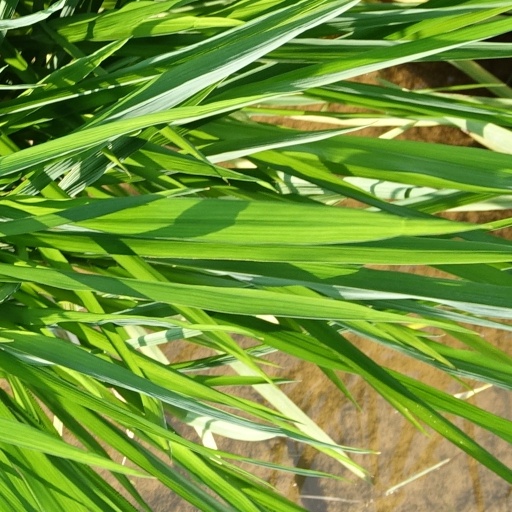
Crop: rice